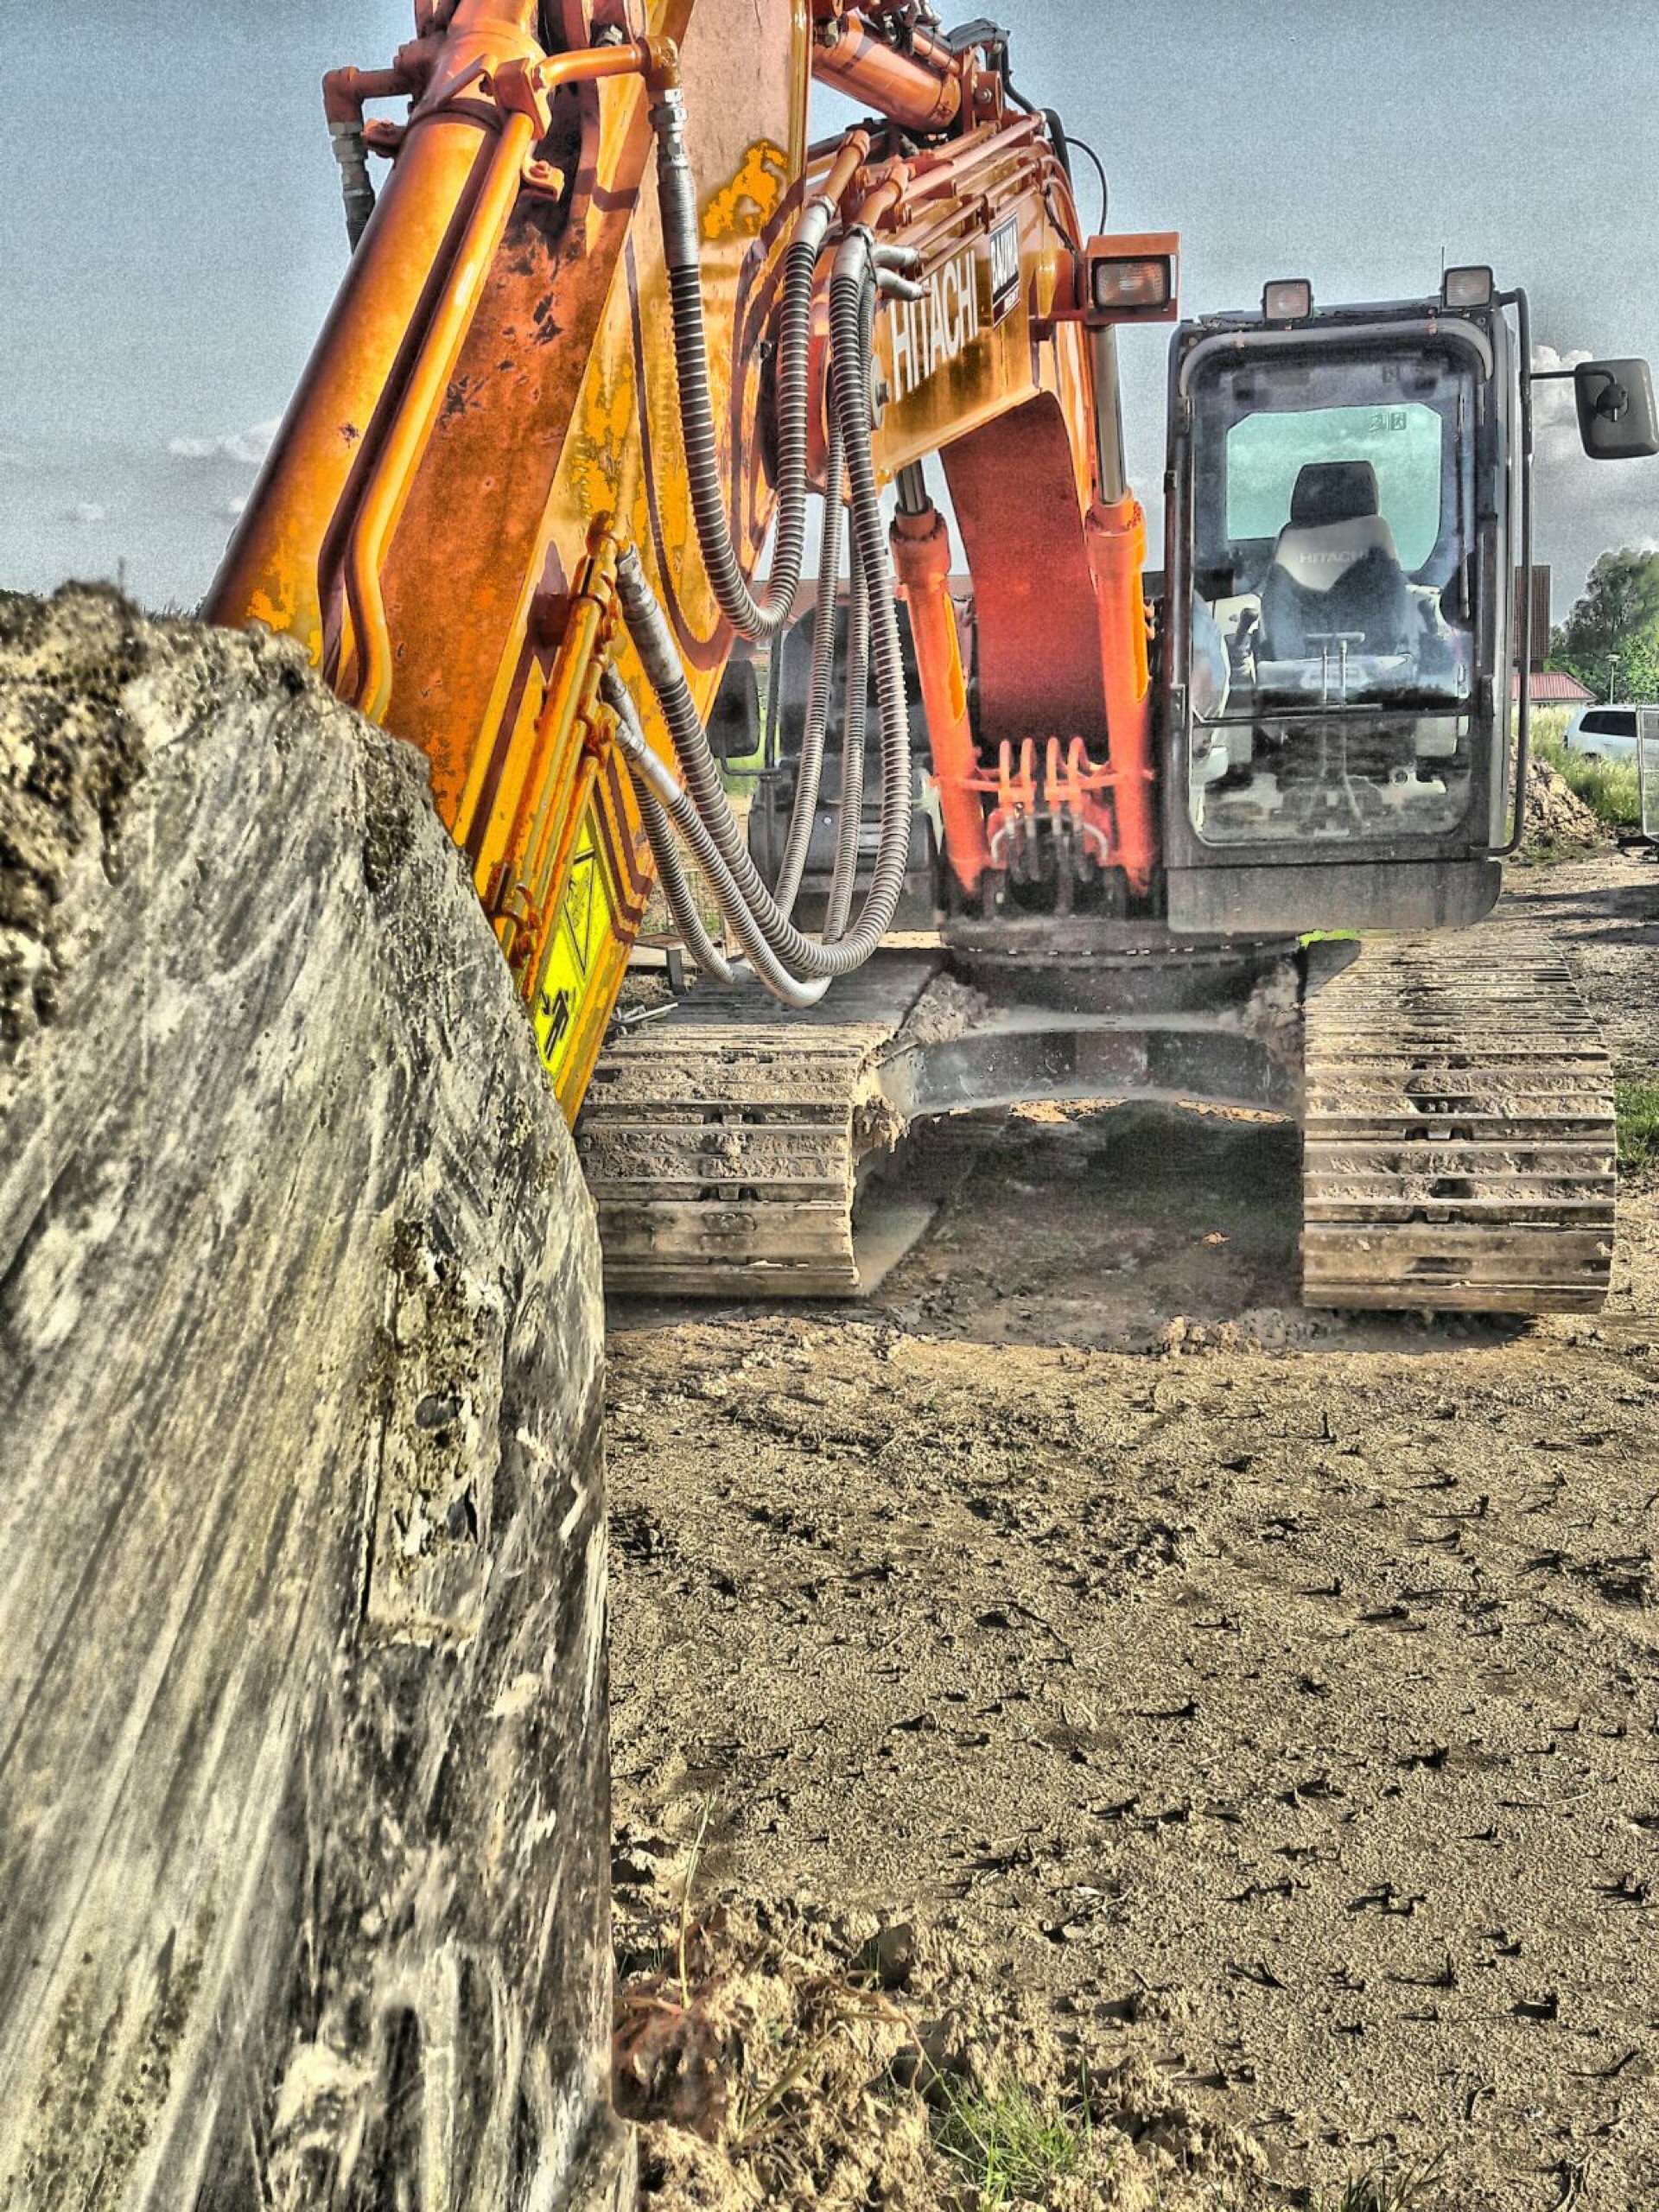
tool, vehicle, soil, machine, crash, blade, site, excavators, vehicles, scrap, construction work, construction machine, road construction, backhoe bucket, tracked vehicle, demolition excavator